September 11 attacks

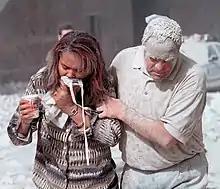
Survivors covered in dust after the collapse of the World Trade towers; a photograph of another dust-covered victim, Marcy Borders, subsequently gained much attention.

The attacks were denounced by mass media and governments worldwide. Nations offered pro-American support and solidarity. Leaders in most Middle Eastern countries, as well as Libya and Afghanistan, condemned the attacks. Iraq was a notable exception, with an immediate official statement that "the American cowboys are reaping the fruit of their crimes against humanity". The government of Saudi Arabia officially condemned the attacks, but privately many Saudis favored bin Laden's cause.